Frank Sinatra

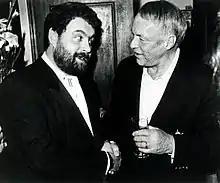
Brendan Grace and Sinatra in 1991

Sinatra started 1967 with a series of recording sessions with Antônio Carlos Jobim. He recorded one of his collaborations with Jobim, the Grammy-nominated album "Francis Albert Sinatra & Antônio Carlos Jobim", which was one of the best-selling albums of the year, behind the Beatles's "Sgt. Pepper's Lonely Hearts Club Band".